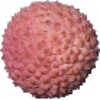
Label: Lychee 1